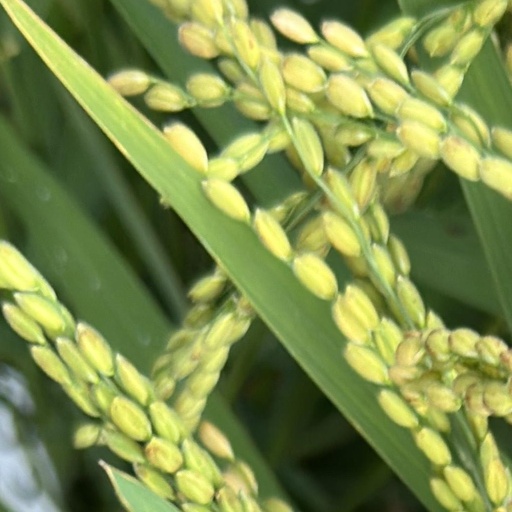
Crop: rice